Willow pattern

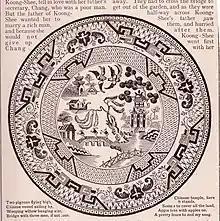
Illustration of the Willow pattern (1917).

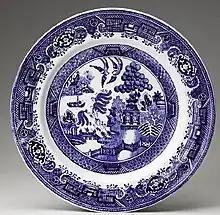
Another version, Sweden

The Willow pattern is a distinctive and elaborate chinoiserie pattern used on ceramic tableware. It became popular at the end of the 18th century in England when, in its standard form, it was developed by English ceramic artists combining and adapting motifs inspired by fashionable hand-painted blue-and-white wares imported from Qing dynasty China. Its creation occurred at a time when mass-production of decorative tableware, at Stoke-on-Trent and elsewhere, was already making use of engraved and printed glaze transfers, rather than hand-painting, for the application of ornament to standardized vessels (transfer ware).